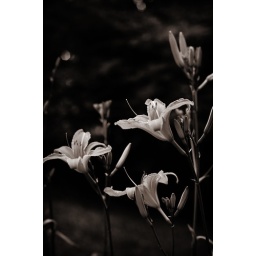
growing up behind the garage, they are my favourite flowers. playing around with different black and white actions.